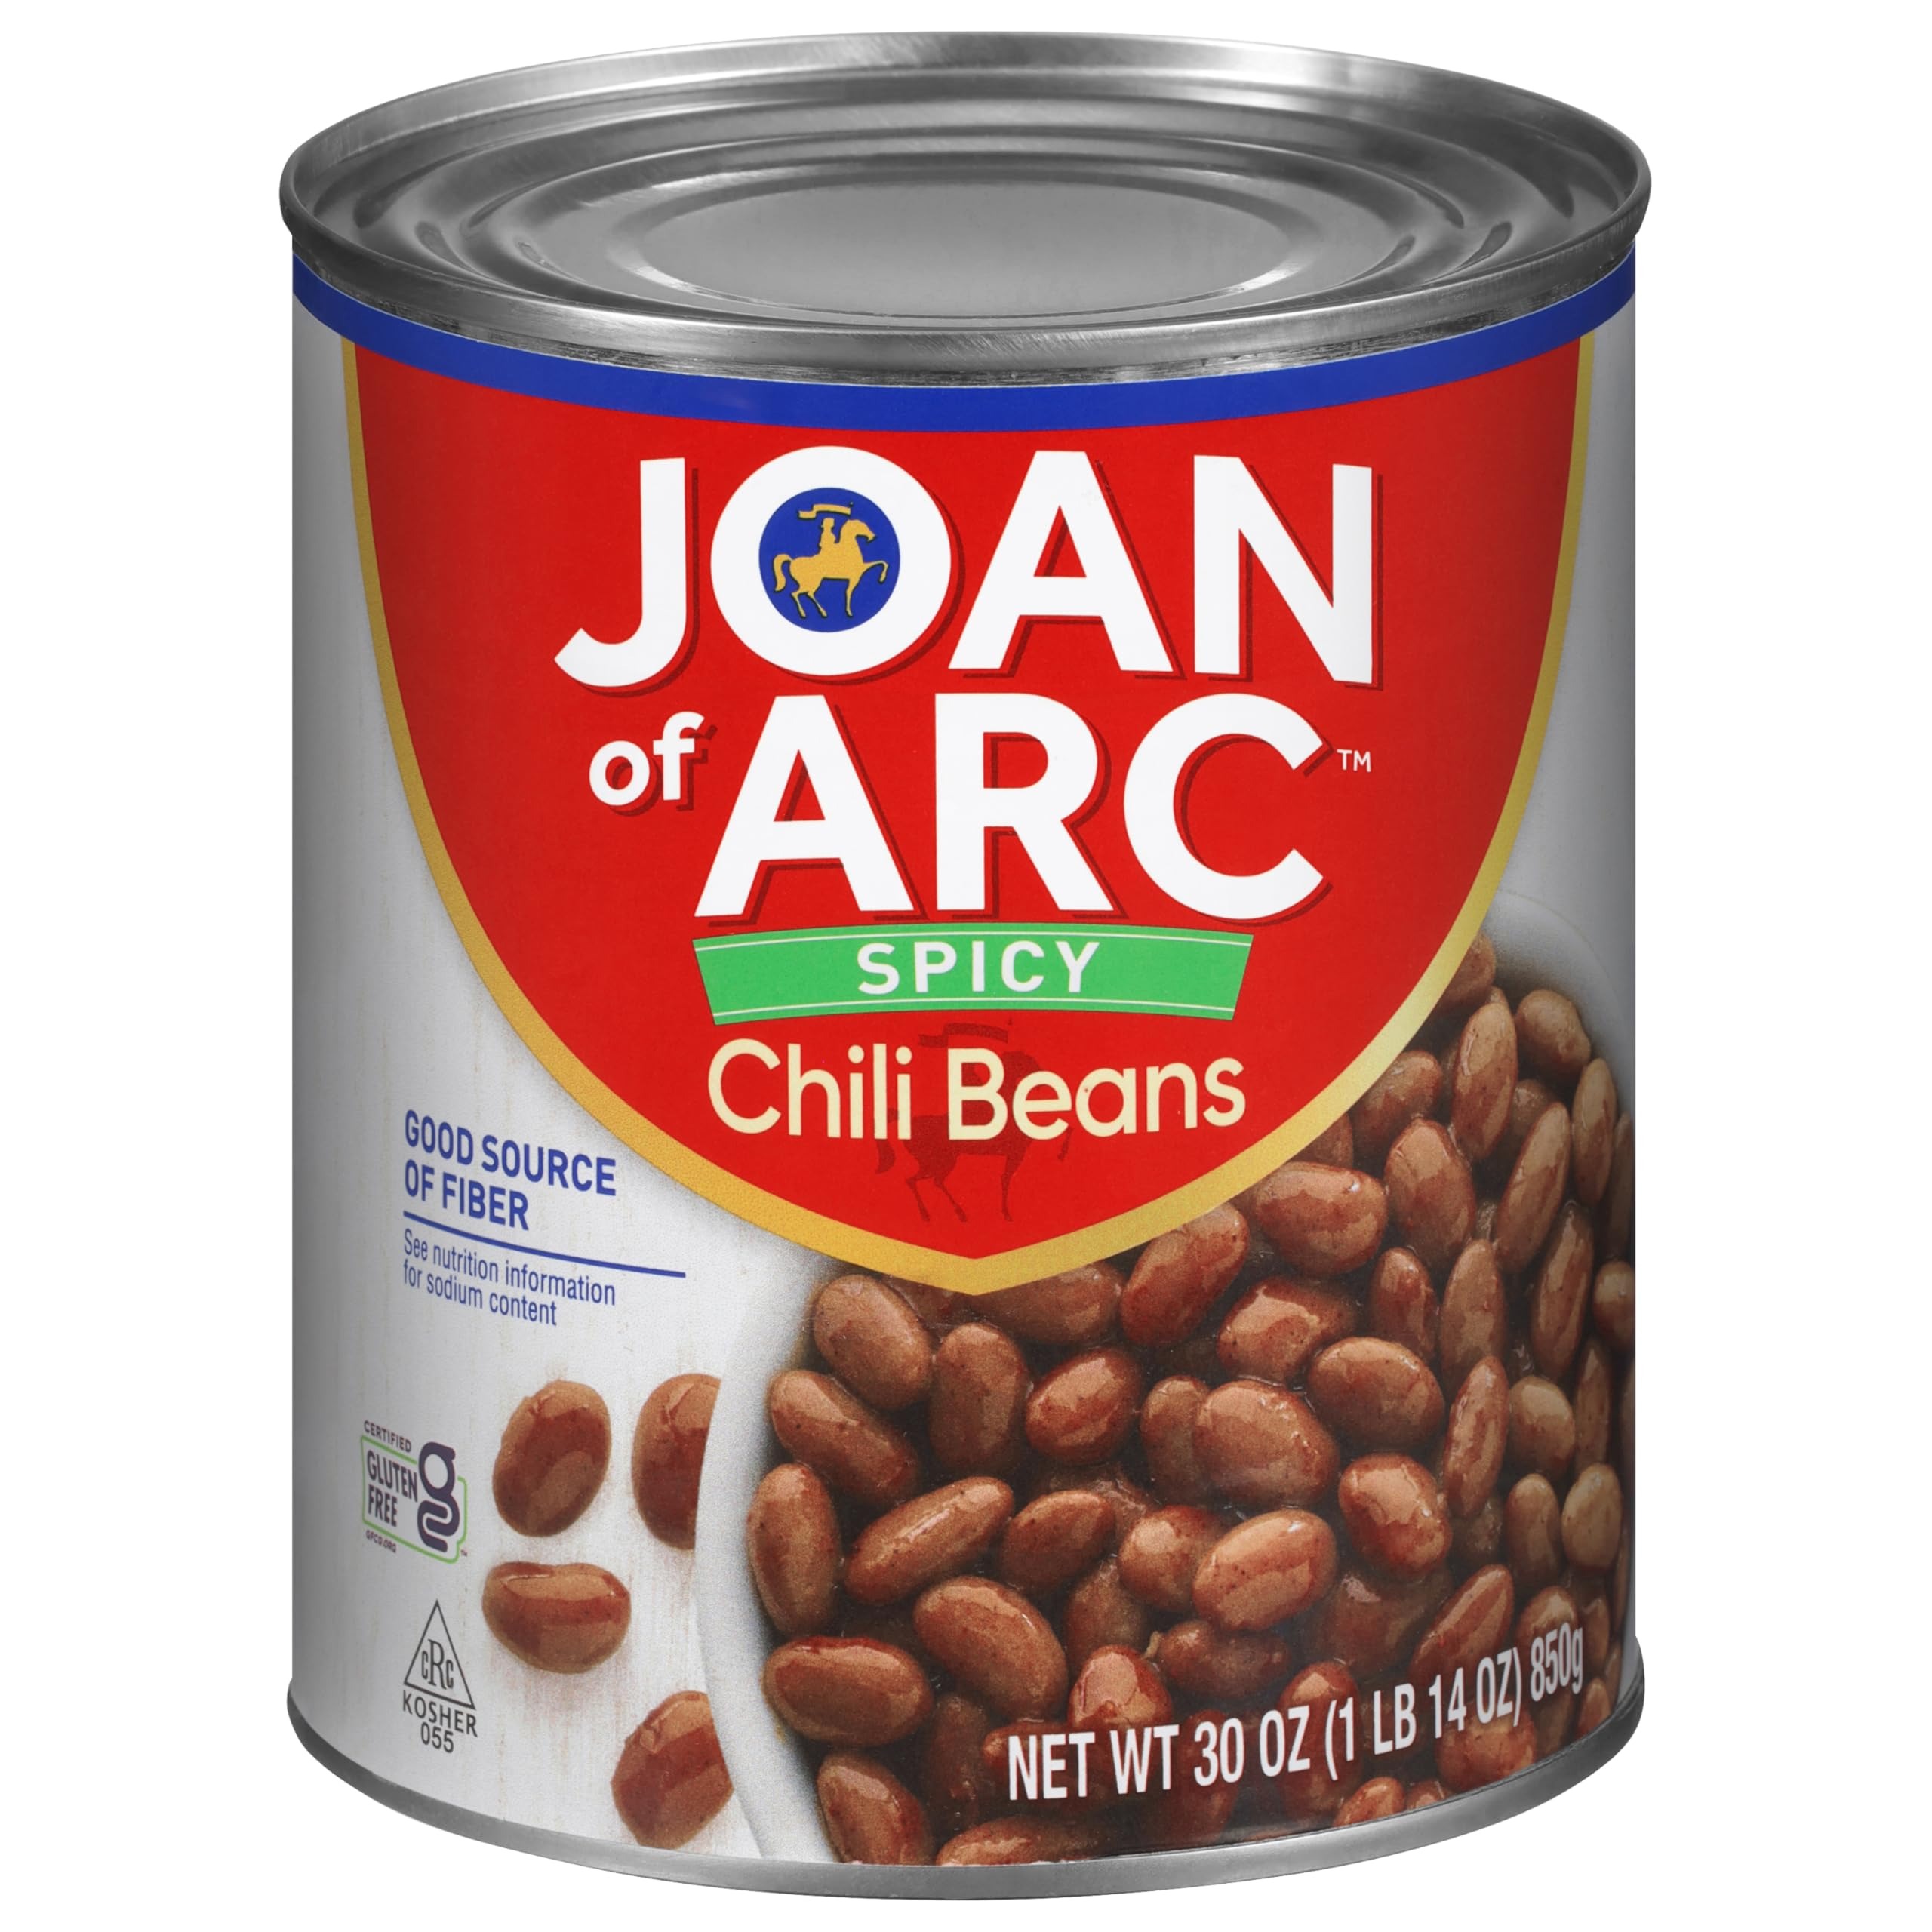
Item Name: Joan of Arc Spicy Chili Beans, 30 Ounce (Pack of 12)
Bullet Point 1: Joan of Arc Spicy Chili Beans 30 ounces
Bullet Point 2: Great in chilies, salads, and casseroles
Bullet Point 3: Use in a multitude of Mexican dishes like burritos, rice and beans, taco salads and quesadillas!
Bullet Point 4: Tasty beans full of flavor and nutrients
Bullet Point 5: Joan of Arc Spicy Chili Beans can be used as directed in your favorite recipe.
Value: 360.0
Unit: ounce

Price: 1.48